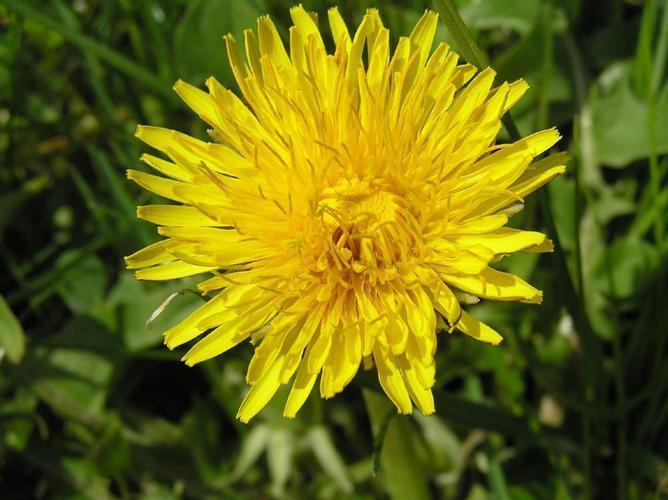
Label: common dandelion